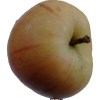
Label: apple